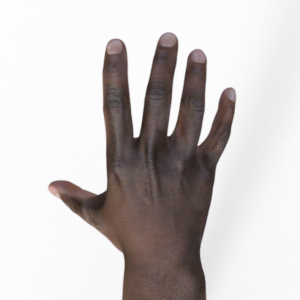
Label: paper